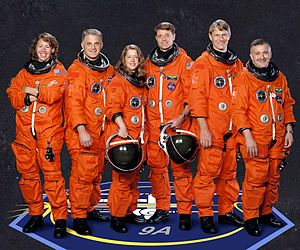
STS-112
STS-112 var Atlantis 26. rumfærge-mission.